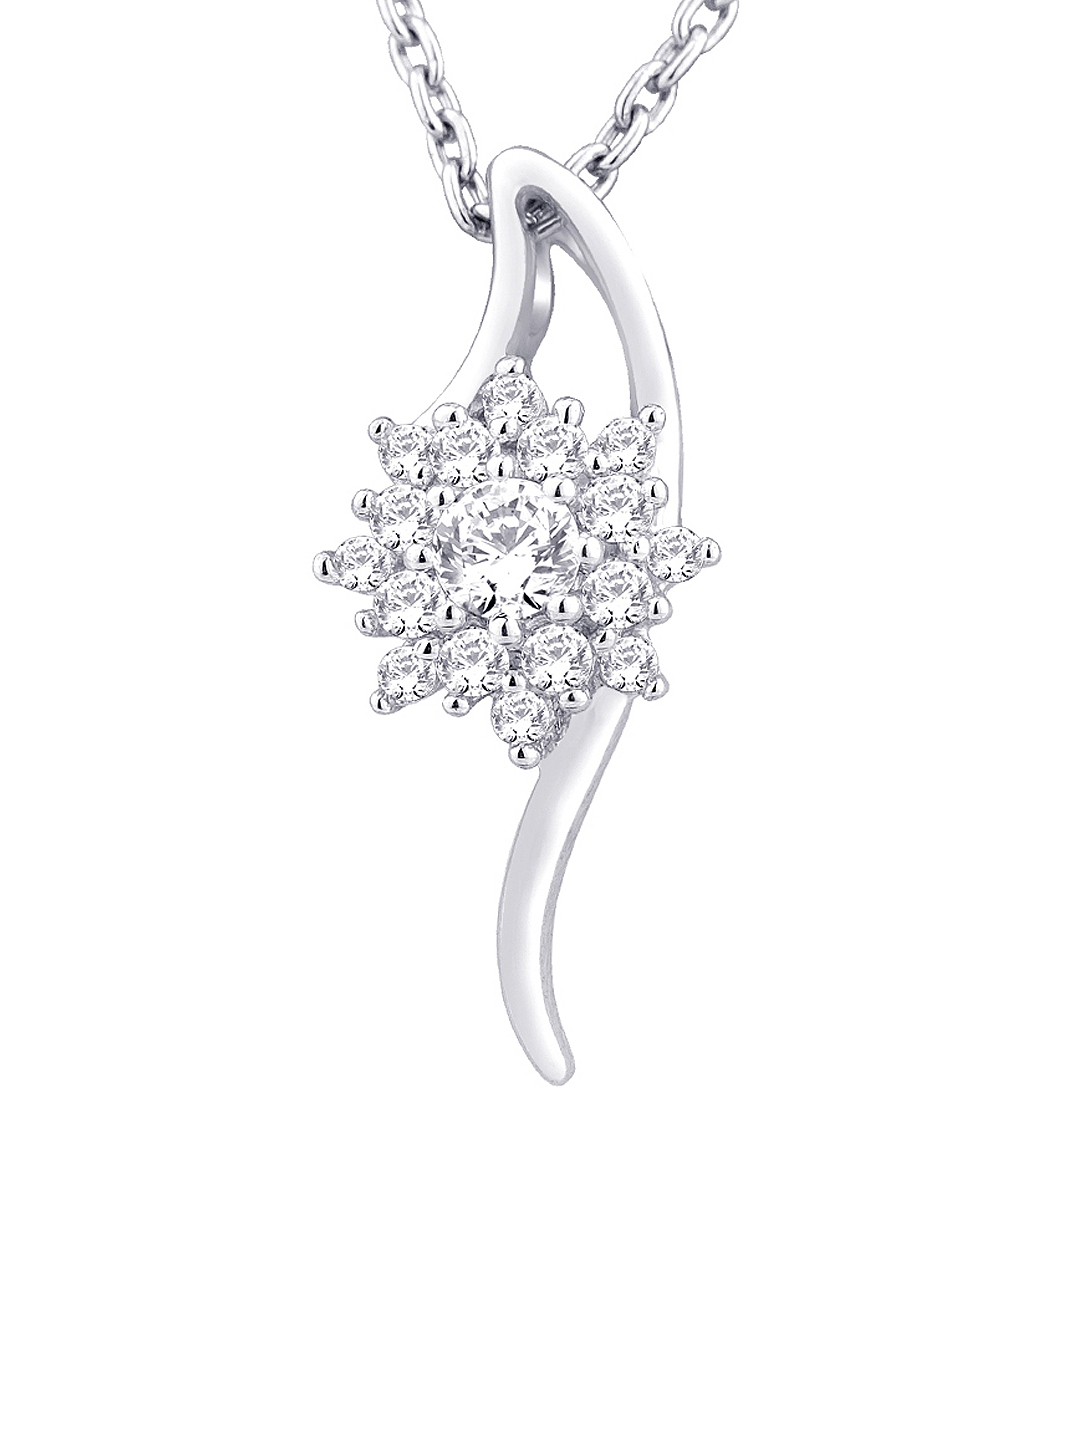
Lucera Women Silver Pendant with Chain
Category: Accessories / Jewellery / Pendant
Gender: Women
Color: Silver
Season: Summer 2012
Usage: Casual